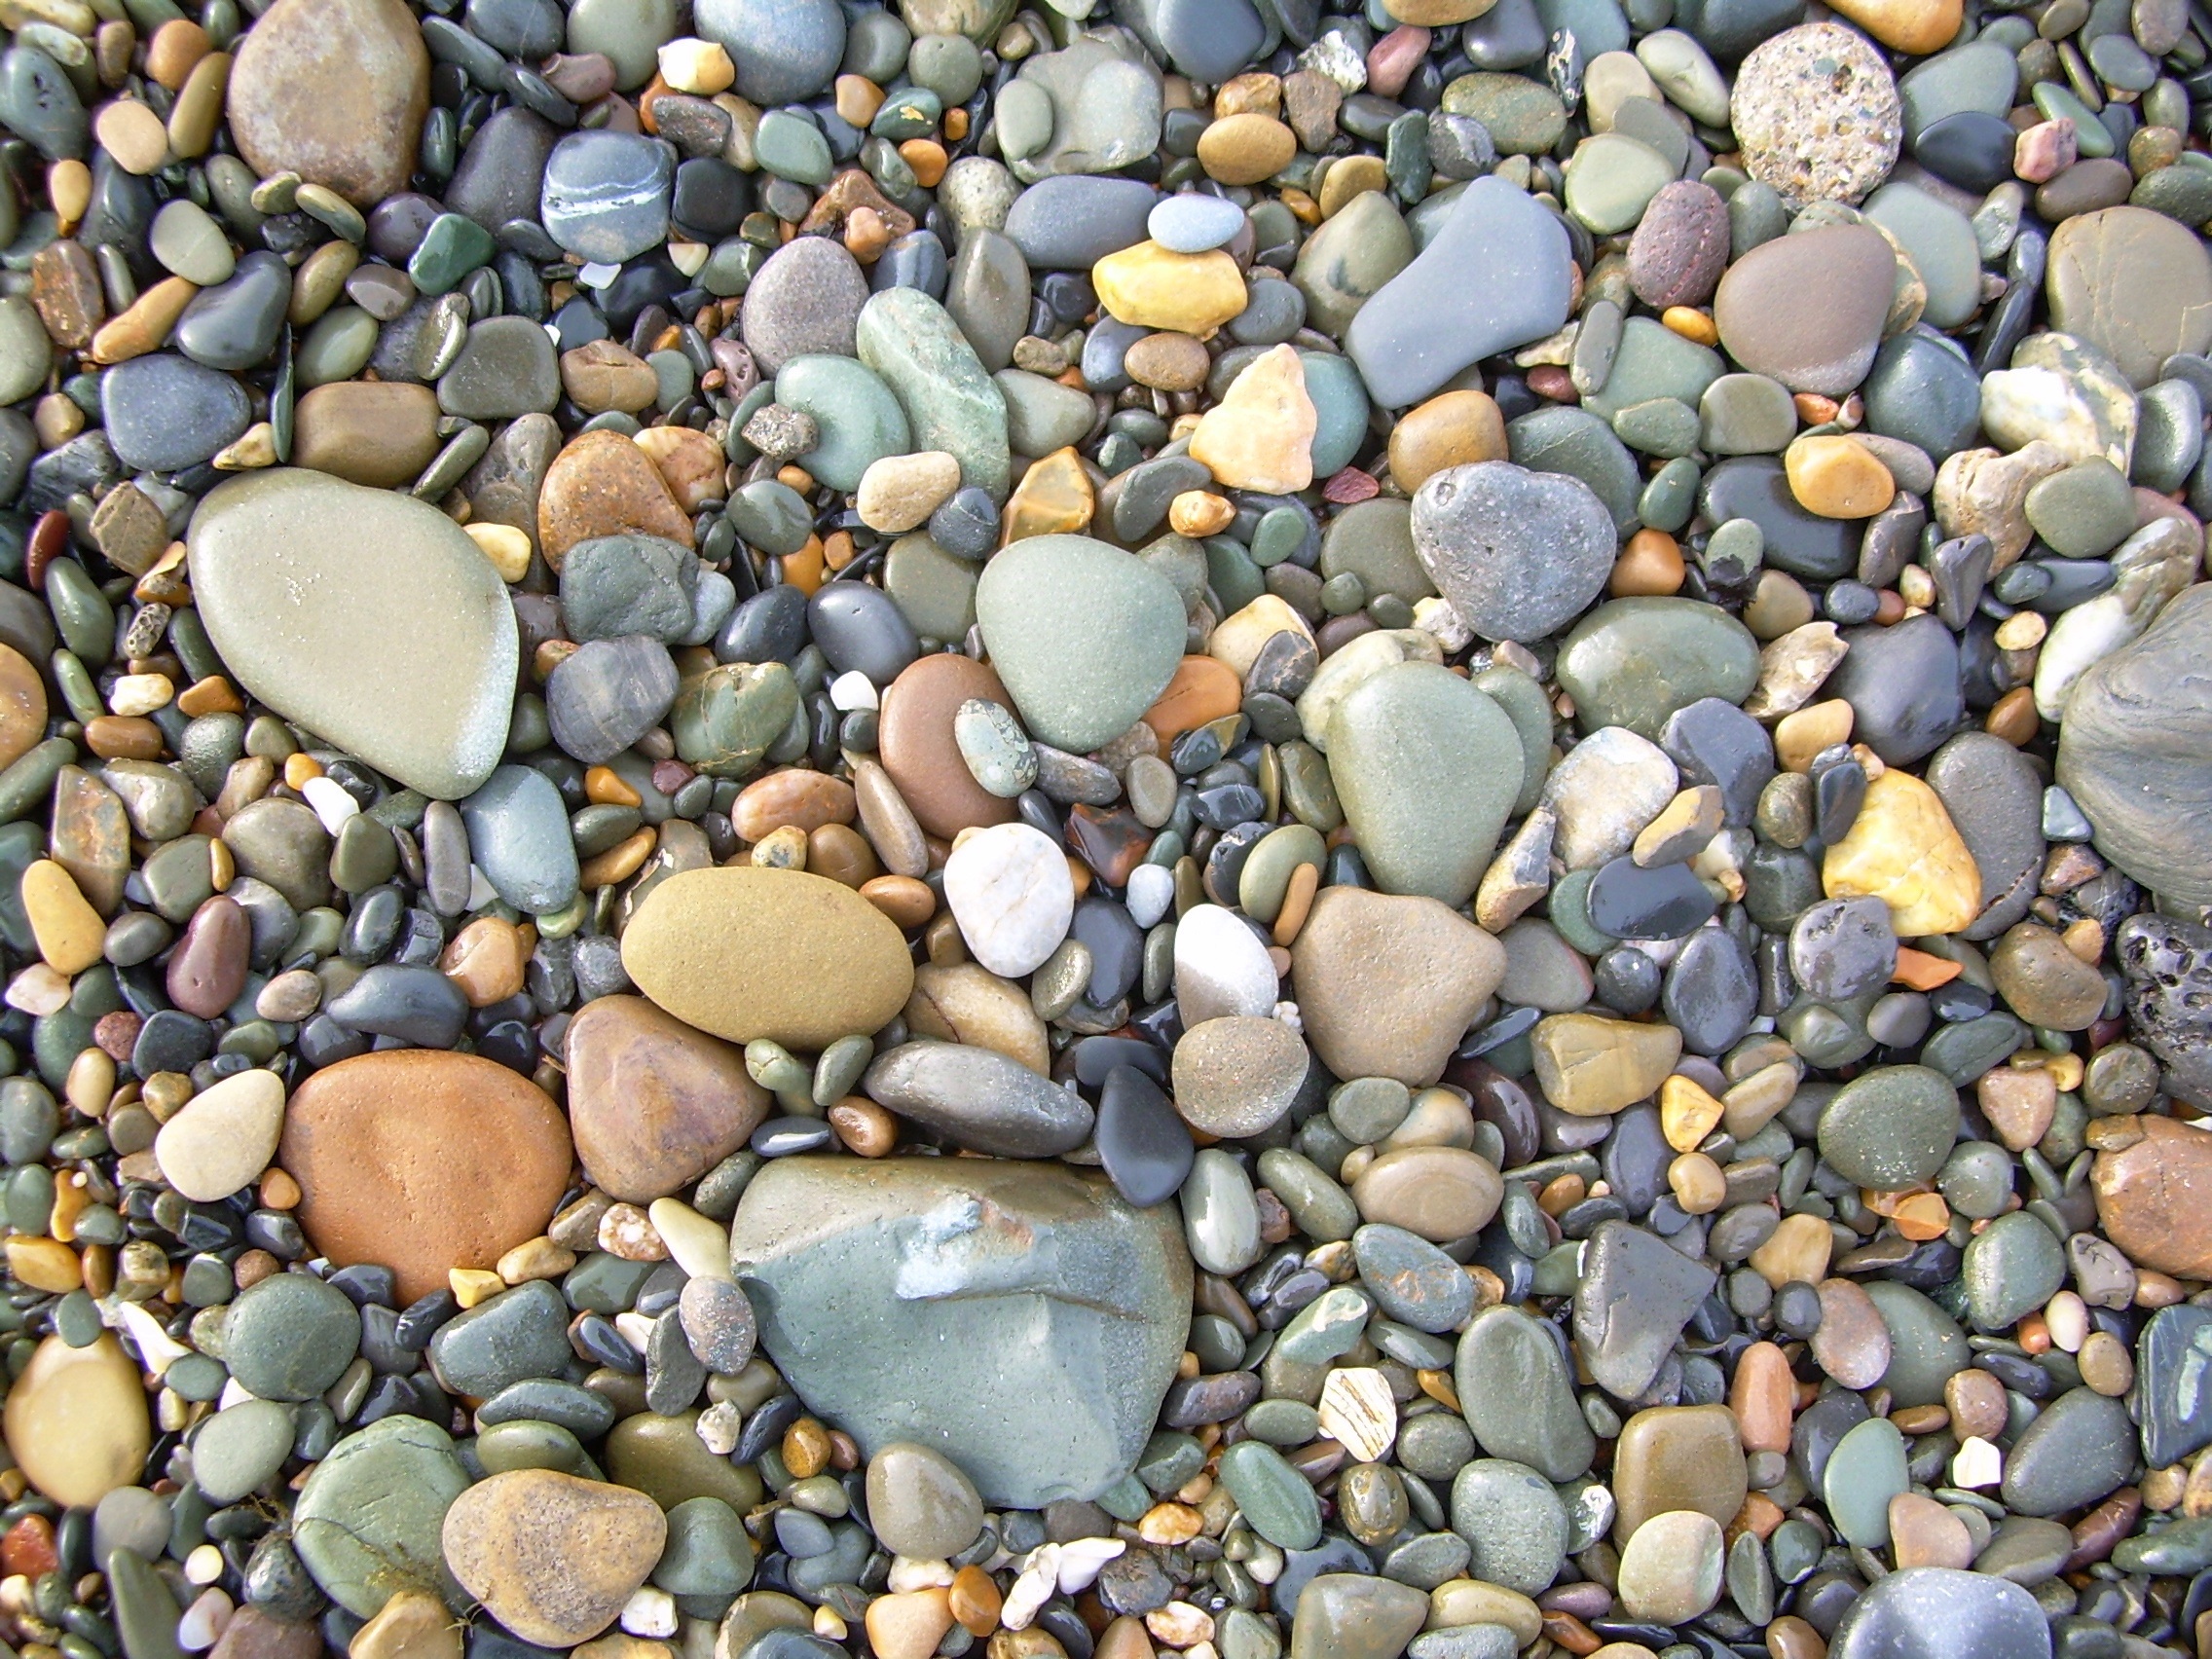
beach, nature, rock, texture, pebble, colorful, material, stones, rubble, background, gravel, pebbles